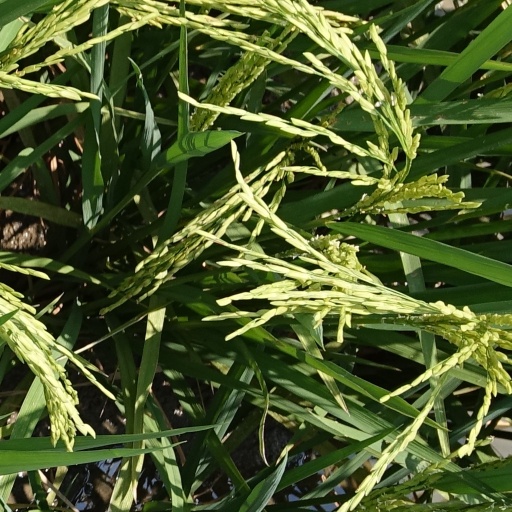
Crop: rice